History of Beijing

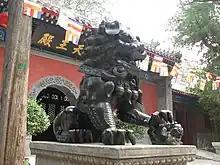
The Fayuan Temple in Xicheng District was first established by Emperor Taizong of the Tang dynasty in 645

During the first one thousand years of Chinese imperial history, Beijing was a provincial city on the northern periphery of China proper. Dynasties with capitals in the Central and Guanzhong Plains used the city to manage trade and military relations with nomadic peoples of the north and northeast.